Root Double: Before Crime * After Days

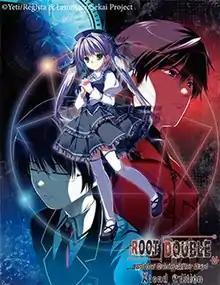
Windows cover art, featuring "(left to right)" Natsuhiko, Yuuri, and Watase

Root Double: Before Crime * After Days, stylized as "ROOT√DOUBLE", is a visual novel video game developed in a collaboration between Regista and Yeti, and released by Yeti for Xbox 360 and Microsoft Windows in 2012. An updated version with a new ending, titled "Root Double: Before Crime * After Days: Xtend Edition", was released for PlayStation 3 and PlayStation Vita in 2013 and 2014, and was released in English by Sekai Project for Microsoft Windows in 2016; the PlayStation Vita version was released in North America in 2018 and is planned to be released at a later date in Europe. It was also ported to Nintendo Switch in 2020.